Grosse Pointe Academy

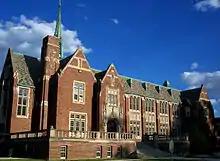
The Grosse Pointe Academy

The site on which the Grosse Pointe Academy now sits was originally a French ribbon farm running from Lake St. Clair to Ridge Road. In 1867, the Society of the Sacred Heart, an order of cloistered nuns, obtained the property, and the next year a small public school was built on the property. In 1885, the nuns planned the construction of a boarding school for young ladies, teaching grades K–12, on the property. The school was built in 1887 along the property line separating the academy from Saint Paul's, so that the nuns could enter the building from within the property and the students could enter from the parking lot of St. Paul's. The remainder of the property continued to be a self-sustaining farm. In 1899, the chapel was added.